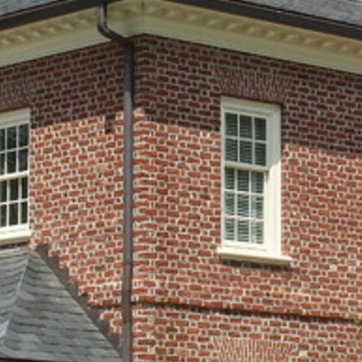
Material: brick